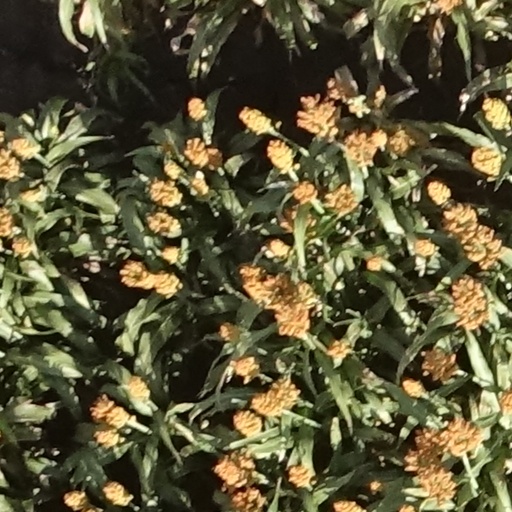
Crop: sorghum